Crux

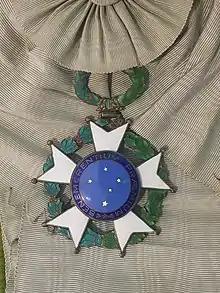
Brazil's National Order of the Southern Cross

The most prominent feature of Crux is the distinctive asterism known as the Southern Cross. It has great significance in the cultures of the Southern Hemisphere, particularly of Australia, Brazil, Chile, and New Zealand.